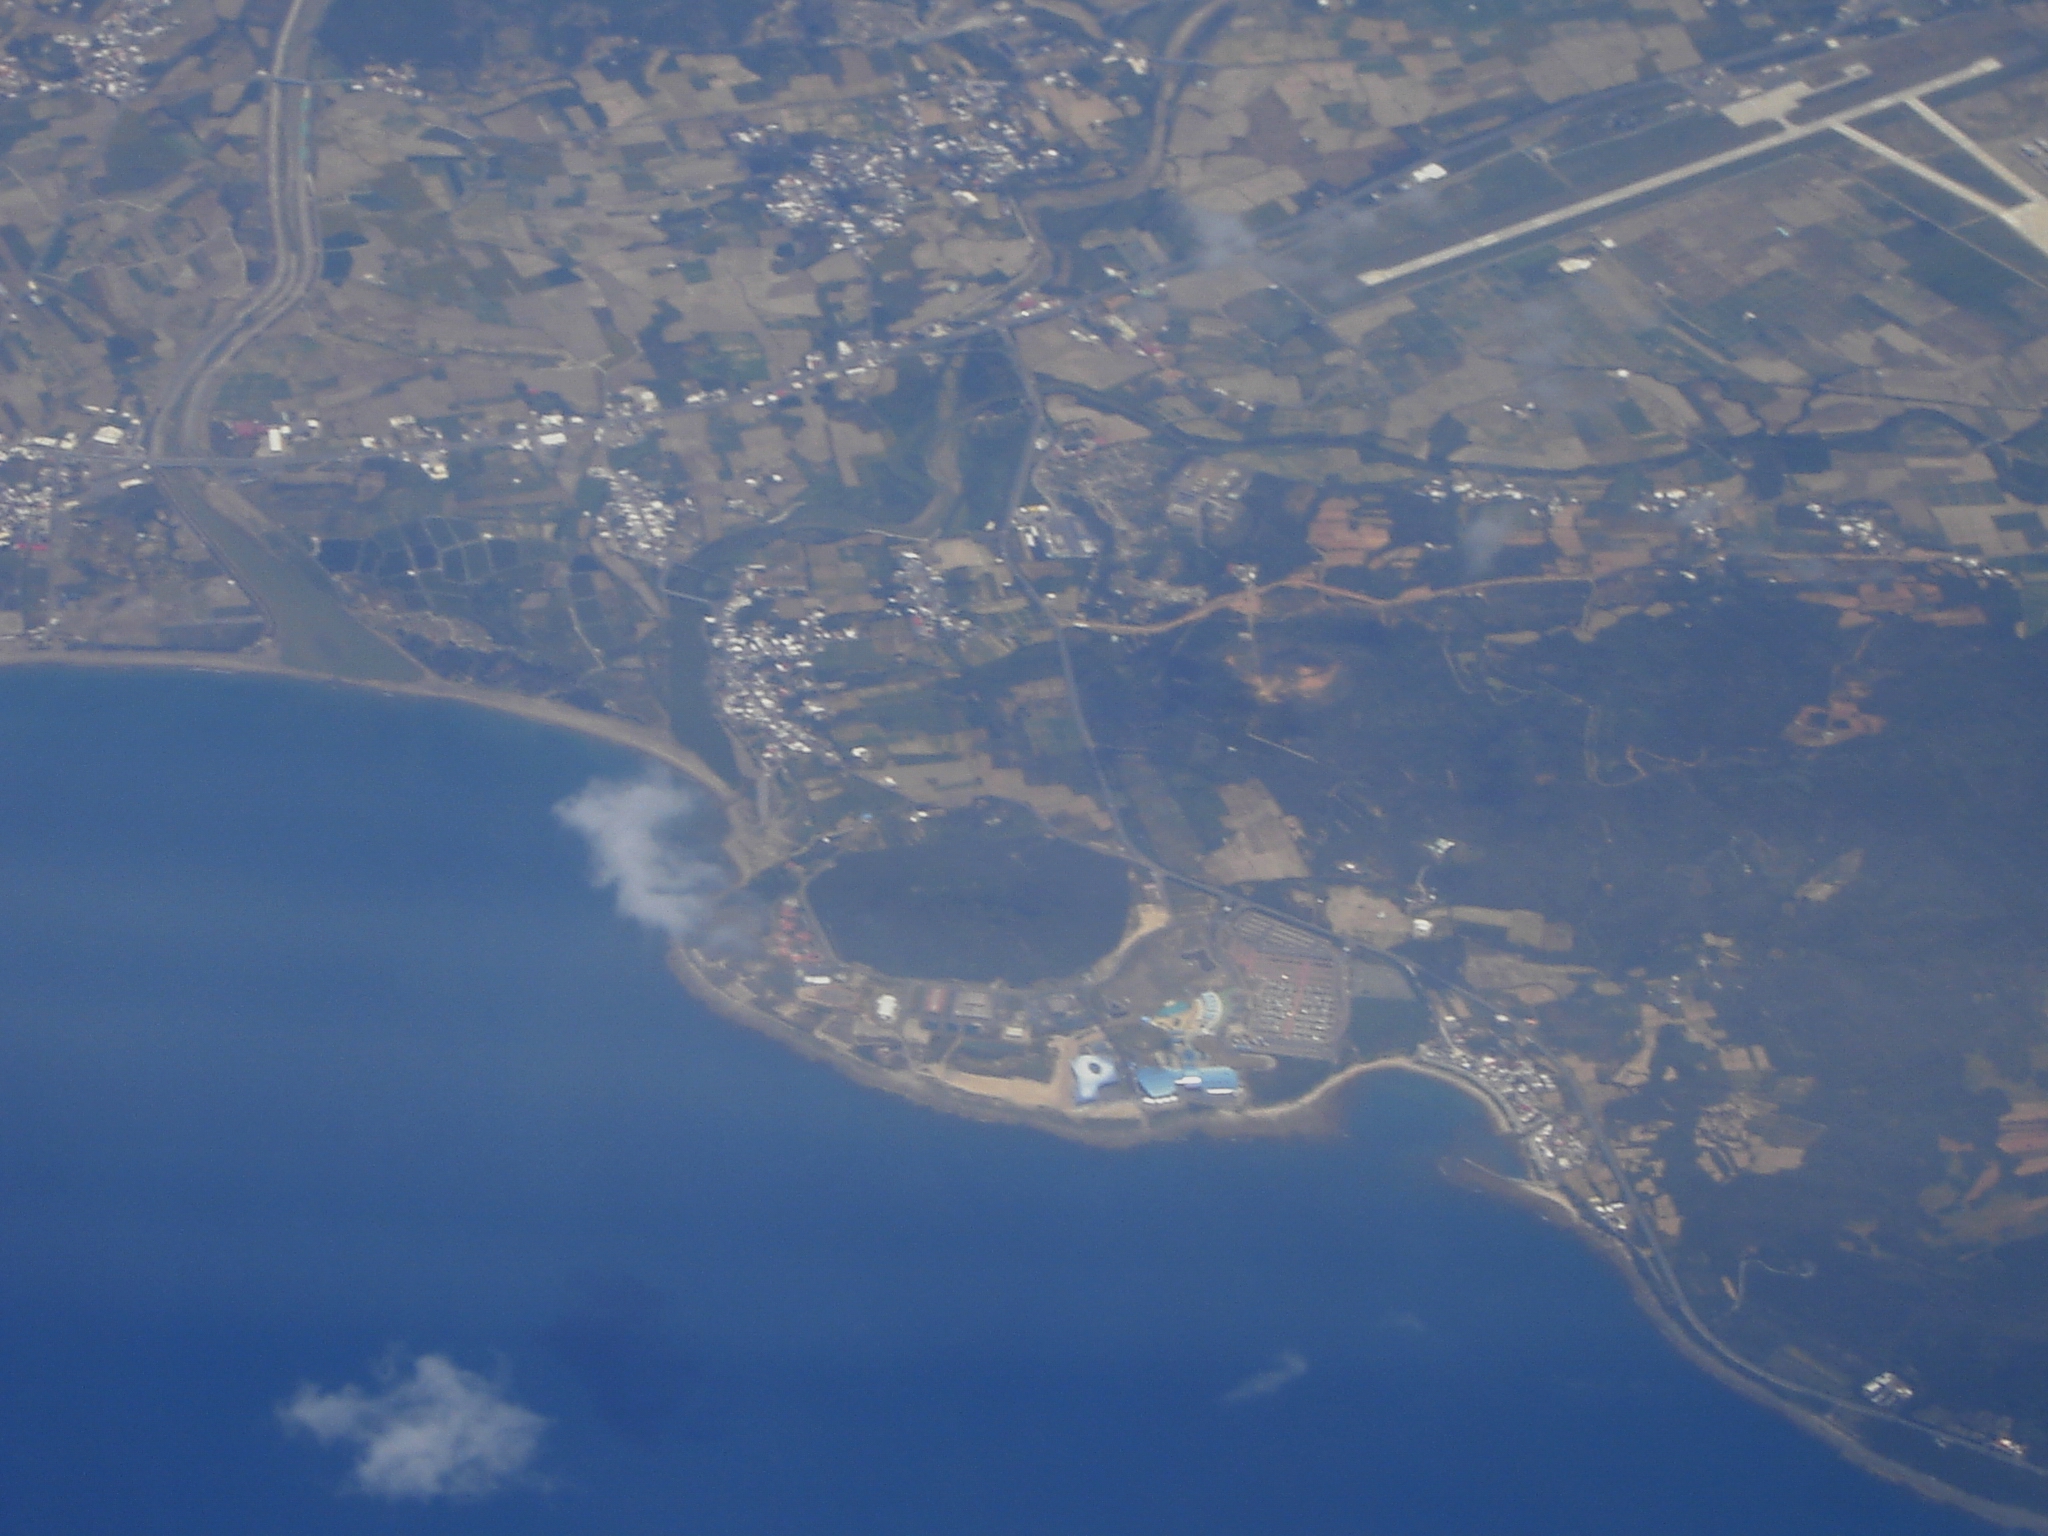
aerial photograph, bay, sea, seashore, pingtung, taiwan, nmmba, marine museum, aerial photography, water, sky, water resources, air travel, atmosphere, bird's eye view, earth, photography, estuary, strait, cloud, inlet, geological phenomenon, landscape, coastal and oceanic landforms, channel, Continental shelf, space, river, coast, island, peninsula, river delta, spit, sound